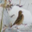
Label: bird